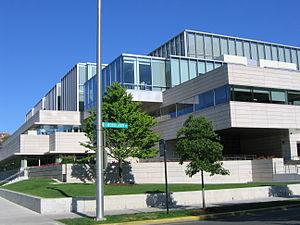
La Chicago Booth School of Business est l'école de management de l'Université de Chicago. Booth est une des écoles de management les plus réputées au monde et a produit plus de lauréats du prix Nobel d'économie que toute autre école, n'étant devancée que par l'Université de Cambridge pour le nombre total de prix. Anciennement connue sous le nom de University of Chicago Graduate School of Business, Chicago Booth est la deuxième plus ancienne école de management des États-Unis, et la première école de ce type à avoir offert un programme d'Executive MBA. L'école fut renommée en 2008 à la suite d'un don de $300 millions par David G. Booth, de la promotion 1971. Booth dispose du troisième fonds de dotation le plus élevé au monde parmi les écoles de management.